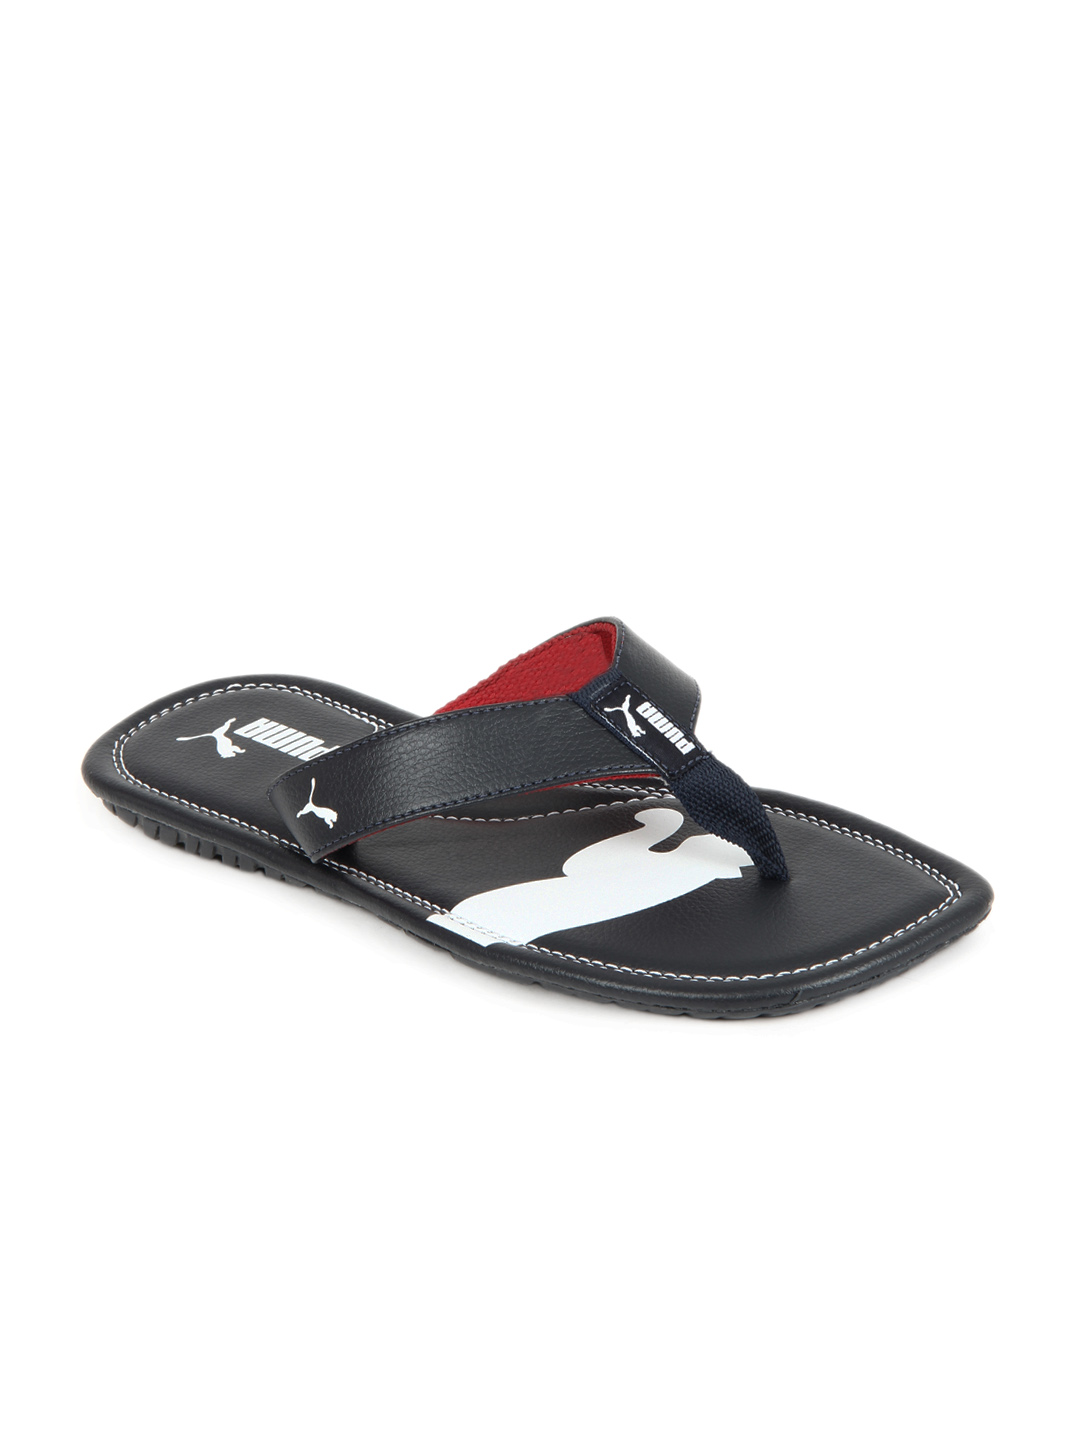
Puma Men Navy Blue Drifter Cat II Flip Flops
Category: Footwear / Flip Flops / Flip Flops
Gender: Men
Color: Navy Blue
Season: Spring 2012
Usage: Casual